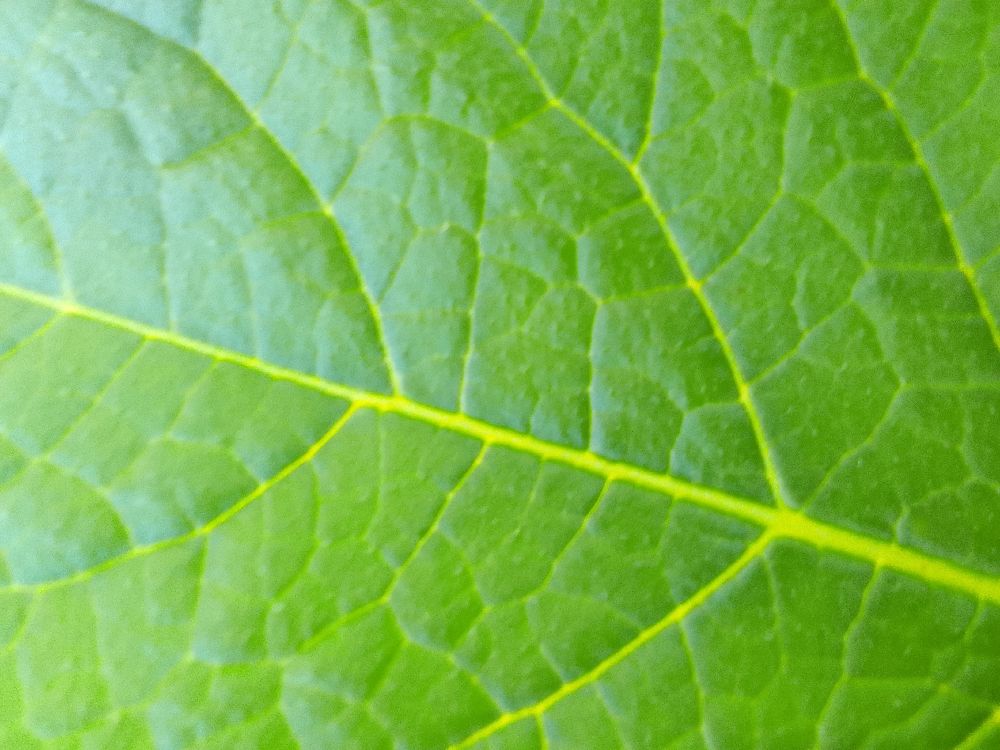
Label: Healthy